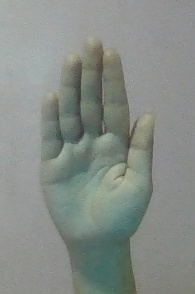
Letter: seen